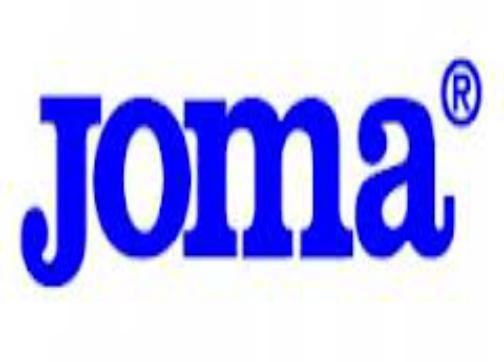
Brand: Joma-1
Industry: Clothes